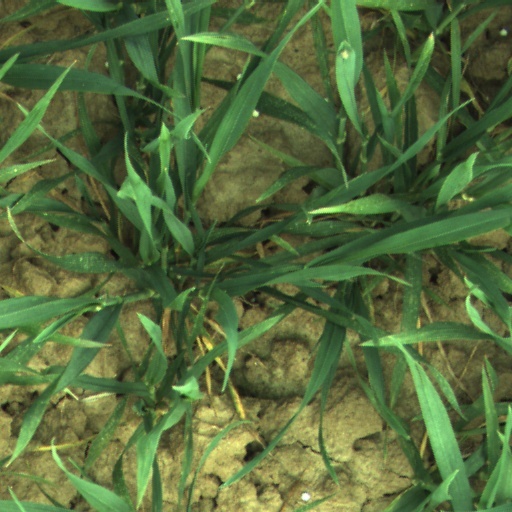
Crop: wheat